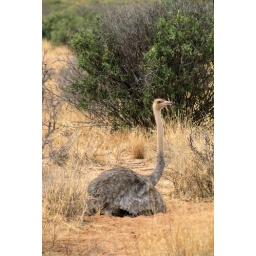
We went back by the same spot that we saw the male ostrich tending the nest. This time the female was on the nest.